Michigan Wolverines women's basketball

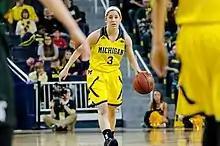
Katelynn Flaherty, the all-time leading scorer in men's and women's Michigan basketball history.

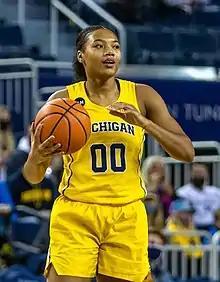
Naz Hillmon, 2021 Big Ten Player of the Year and Michigan women's basketball's all-time leading rebounder.

Michigan has played its home games at Crisler Center (previously known as Crisler Arena) since it began intercollegiate play during the 1973–74 season. The first women's basketball game played at Crisler took place on February 4, 1974 and saw the Western Michigan Broncos defeat Michigan 54–28. Crisler Arena was built in 1967 at a cost of $7.2 million, and has undergone three major renovations since, in 1998, 2001, and 2012. In 2002, the women's locker room was more than doubled in size and given a complete facelift. The 2012 renovation saw the addition of the William Davidson Player Development Center (WDPDC), a 57,000-foot basketball facility for both the women's and men's teams adjacent to the arena proper, and the renaming of the entire complex to Crisler Center. The first floor of the WDPDC houses two basketball practice courts, team locker rooms for both players and coaches, athletic medicine facilities, and an equipment room, while the second floor is home to offices for both the men's and women's coaching staffs and administrative functions, as well as rooms dedicated to recruiting, analyzing game film, and strength and conditioning. The 2012 renovation also resulted in major upgrades to the arena's infrastructure, a new scoreboard, replacement of all the seats in both the upper and lower bowls, more handicap-accessible seating, and major improvements to the arena's entrances and concourses. Completed in two separate phases, it cost $72 million in total.